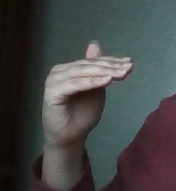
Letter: khaa